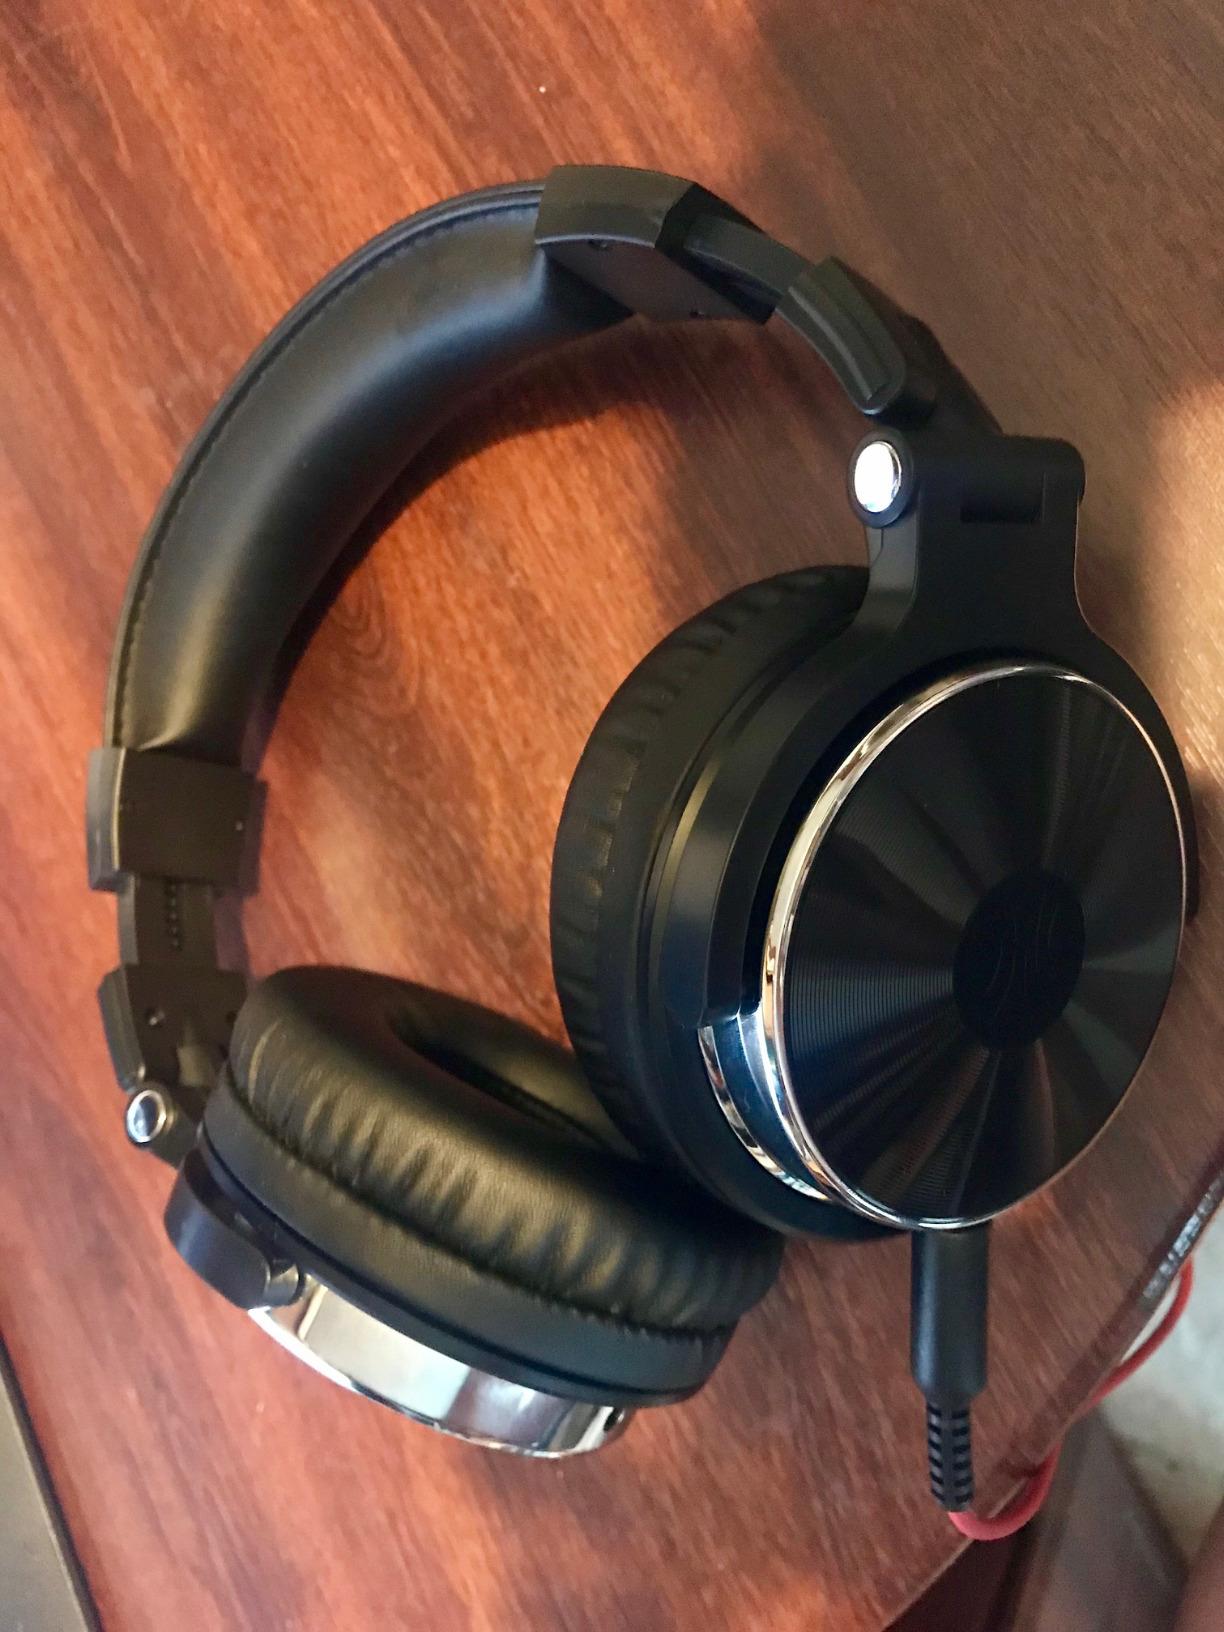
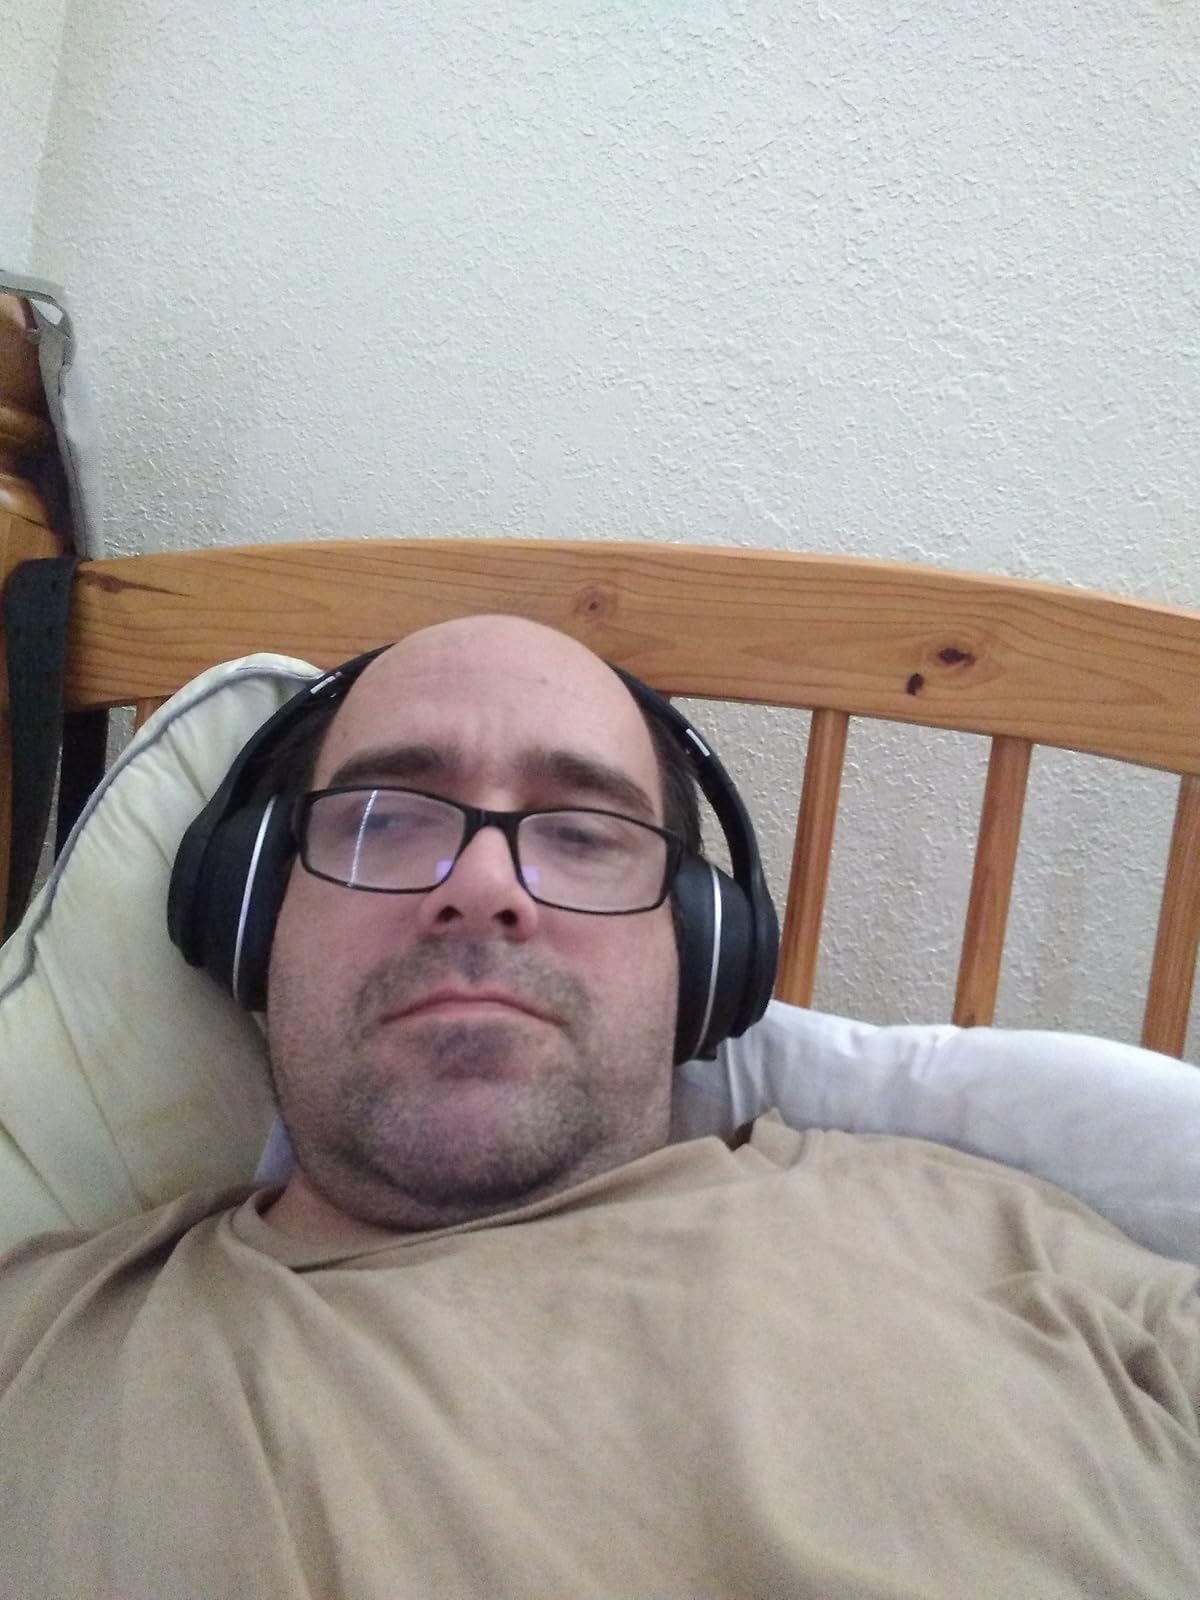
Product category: headphones
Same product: no